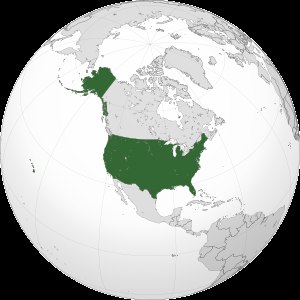
USA
Det kontinentale USA plus Alaska og Hawaii
Amerikas Forenede Stater, på dansk normalt omtalt som USA, er en demokratisk forbundsrepublik, der består af 50 delstater, et føderalt distrikt og 14 territorier. De 48 af delstaterne og Washington DC ligger som et samlet landområde i det centrale Nordamerika, afgrænset på hver side af henholdsvis Atlanterhavet og Stillehavet og grænsende til Canada mod nord og Mexico mod syd. Delstaten Alaska ligger i det nordvestlige hjørne af Nordamerika med Canada mod øst og Rusland mod vest på den anden side af Beringstrædet, og midt i Stillehavet ligger delstaten Hawaii.